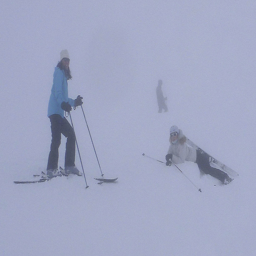
A person riding skis while holding ski poles.
Skiers paused for a picture on a snowy day
A couple of people in blizzard like weather on skis.
The skiers are skiing down the hill in bad weather.
Three people are in the snow on skis.